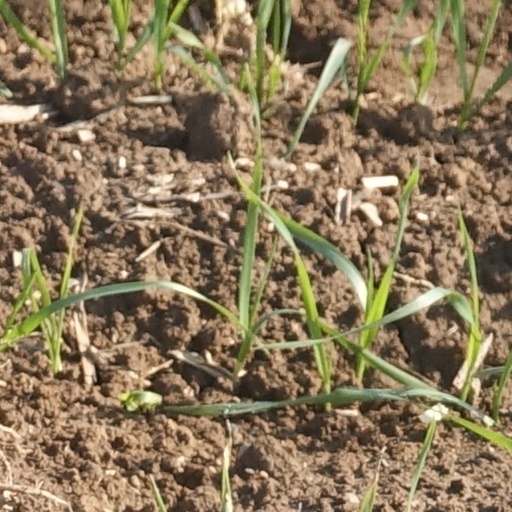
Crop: wheat